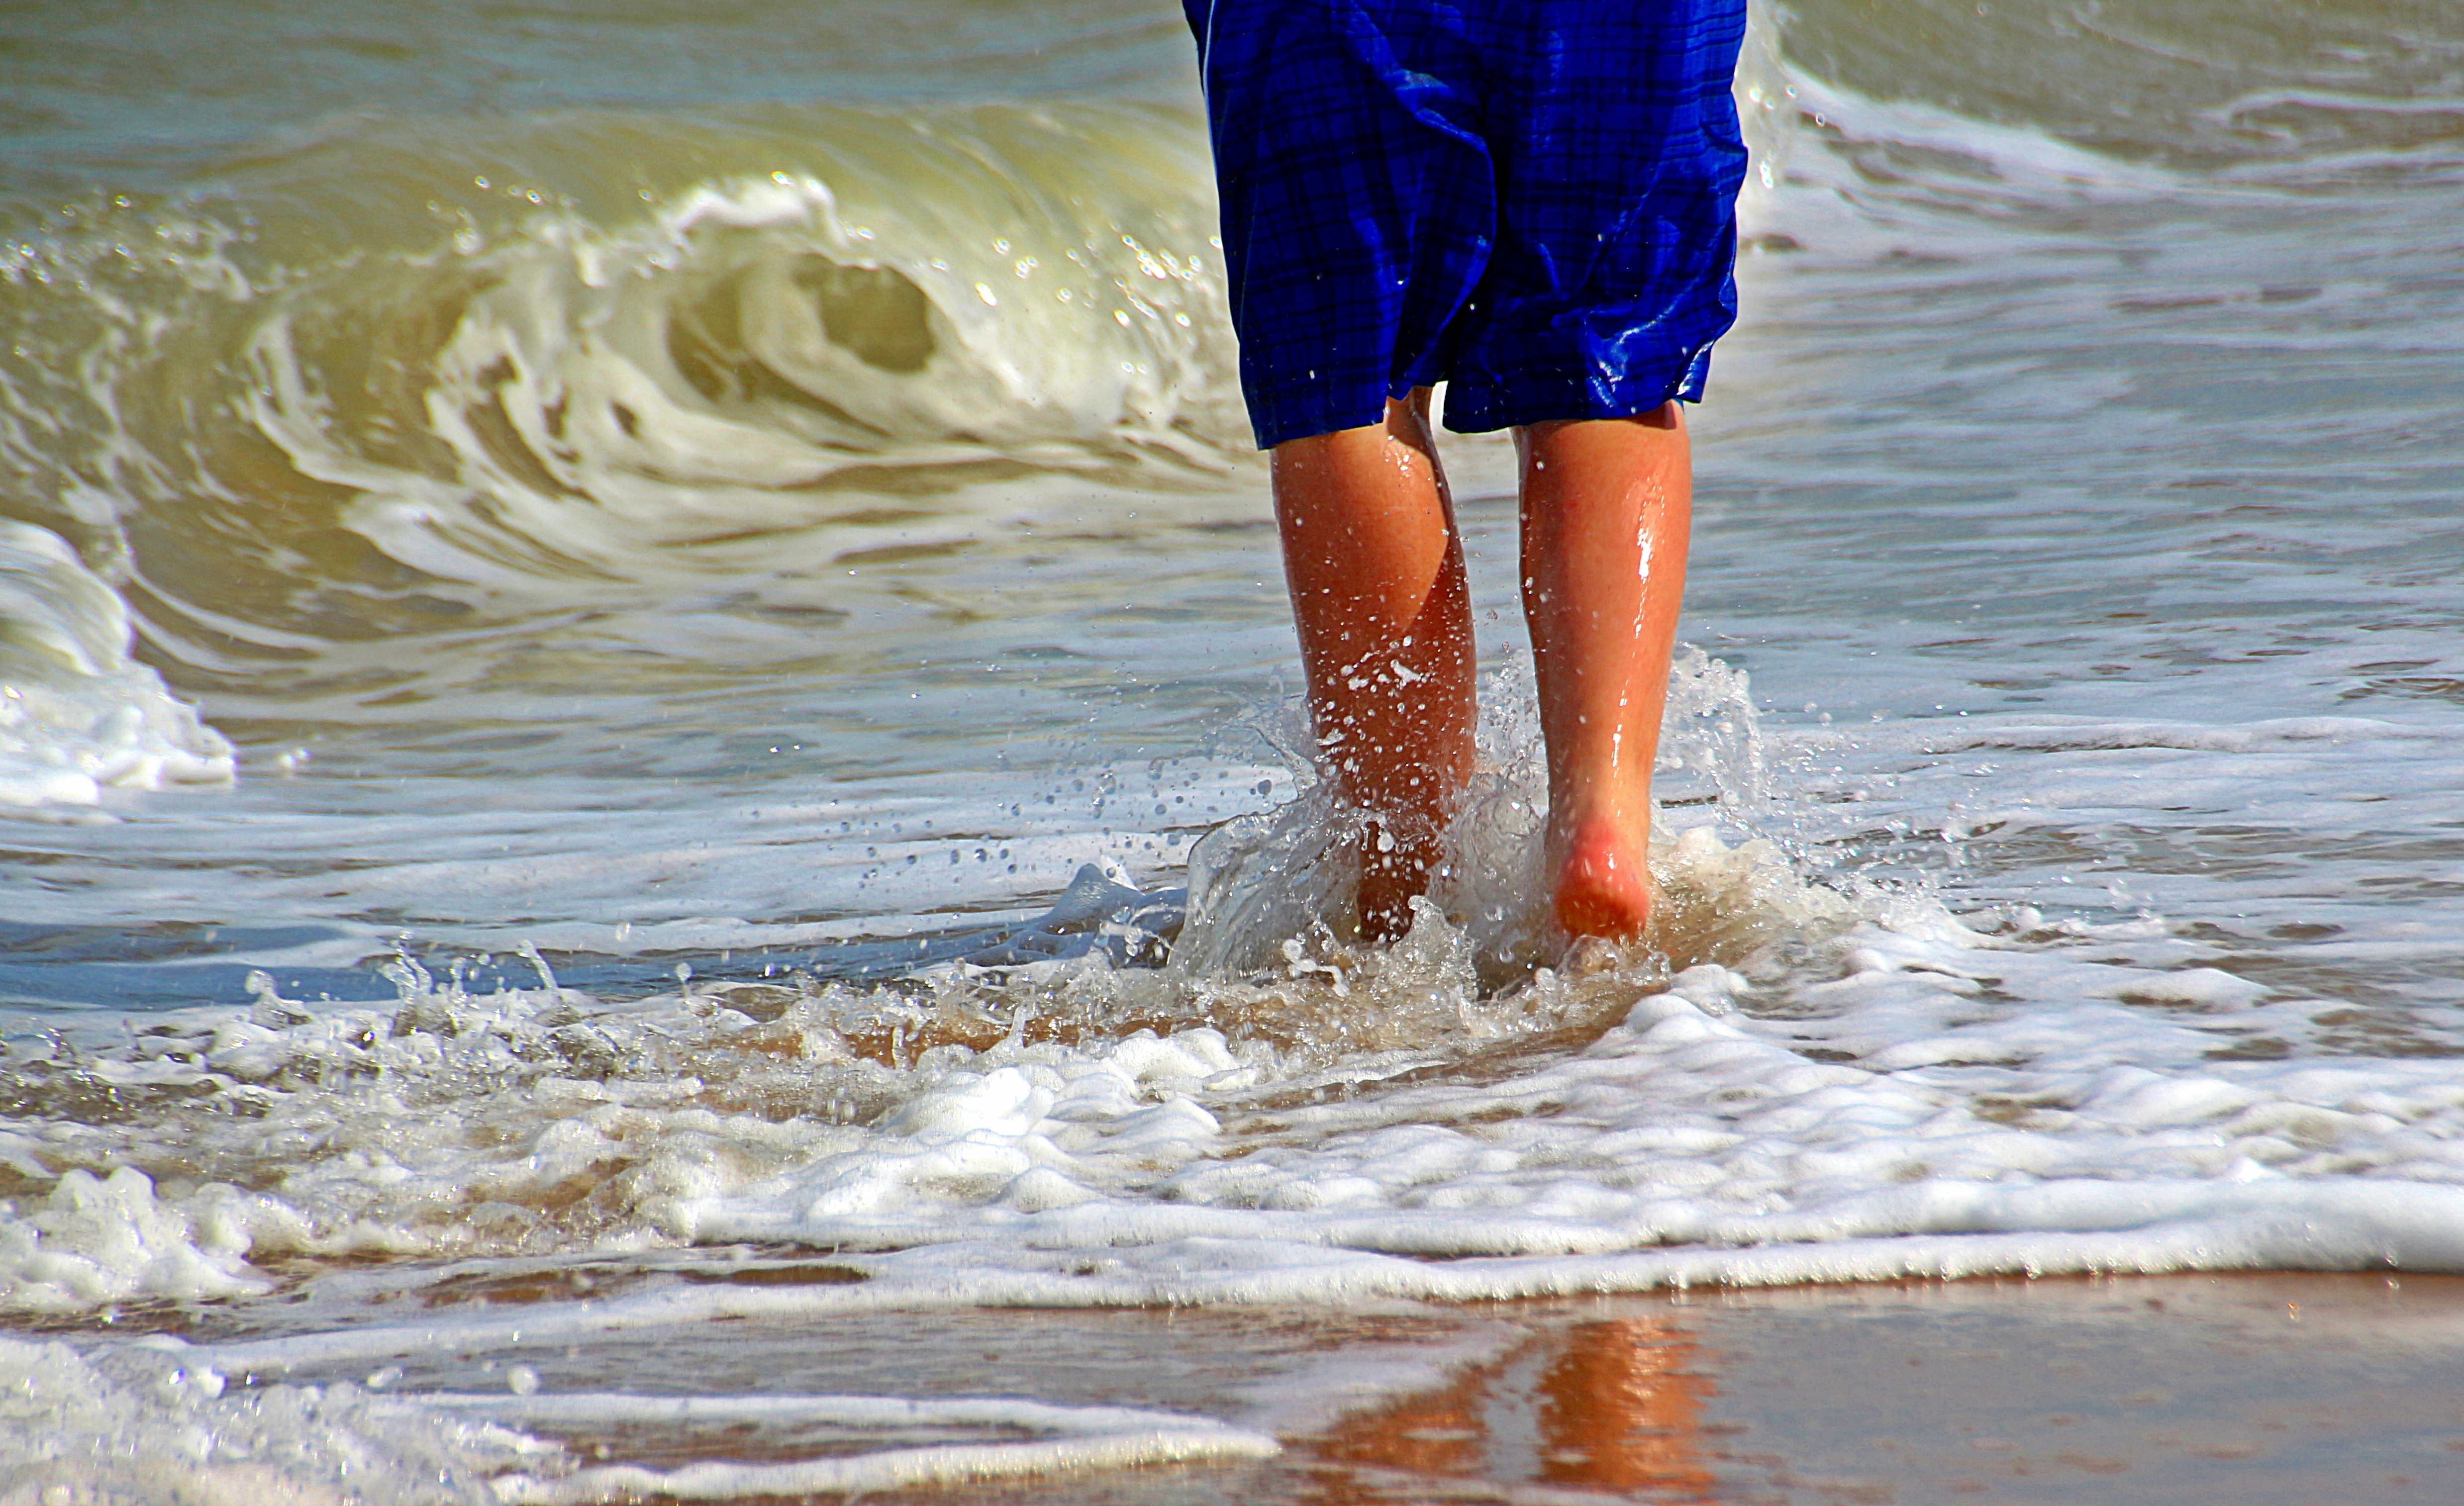
beach, sea, water, sand, ocean, sun, shore, wave, feet, summer, foam, walk, leg, splash, spray, season, barefoot, legs, refreshment, go, sand beach, water splashes, fun bathing, go to the waves, wind wave